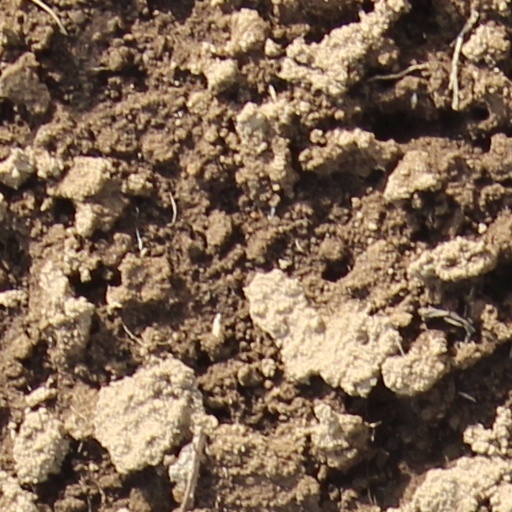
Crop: wheat